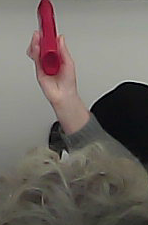
Product: loreal_shampoo